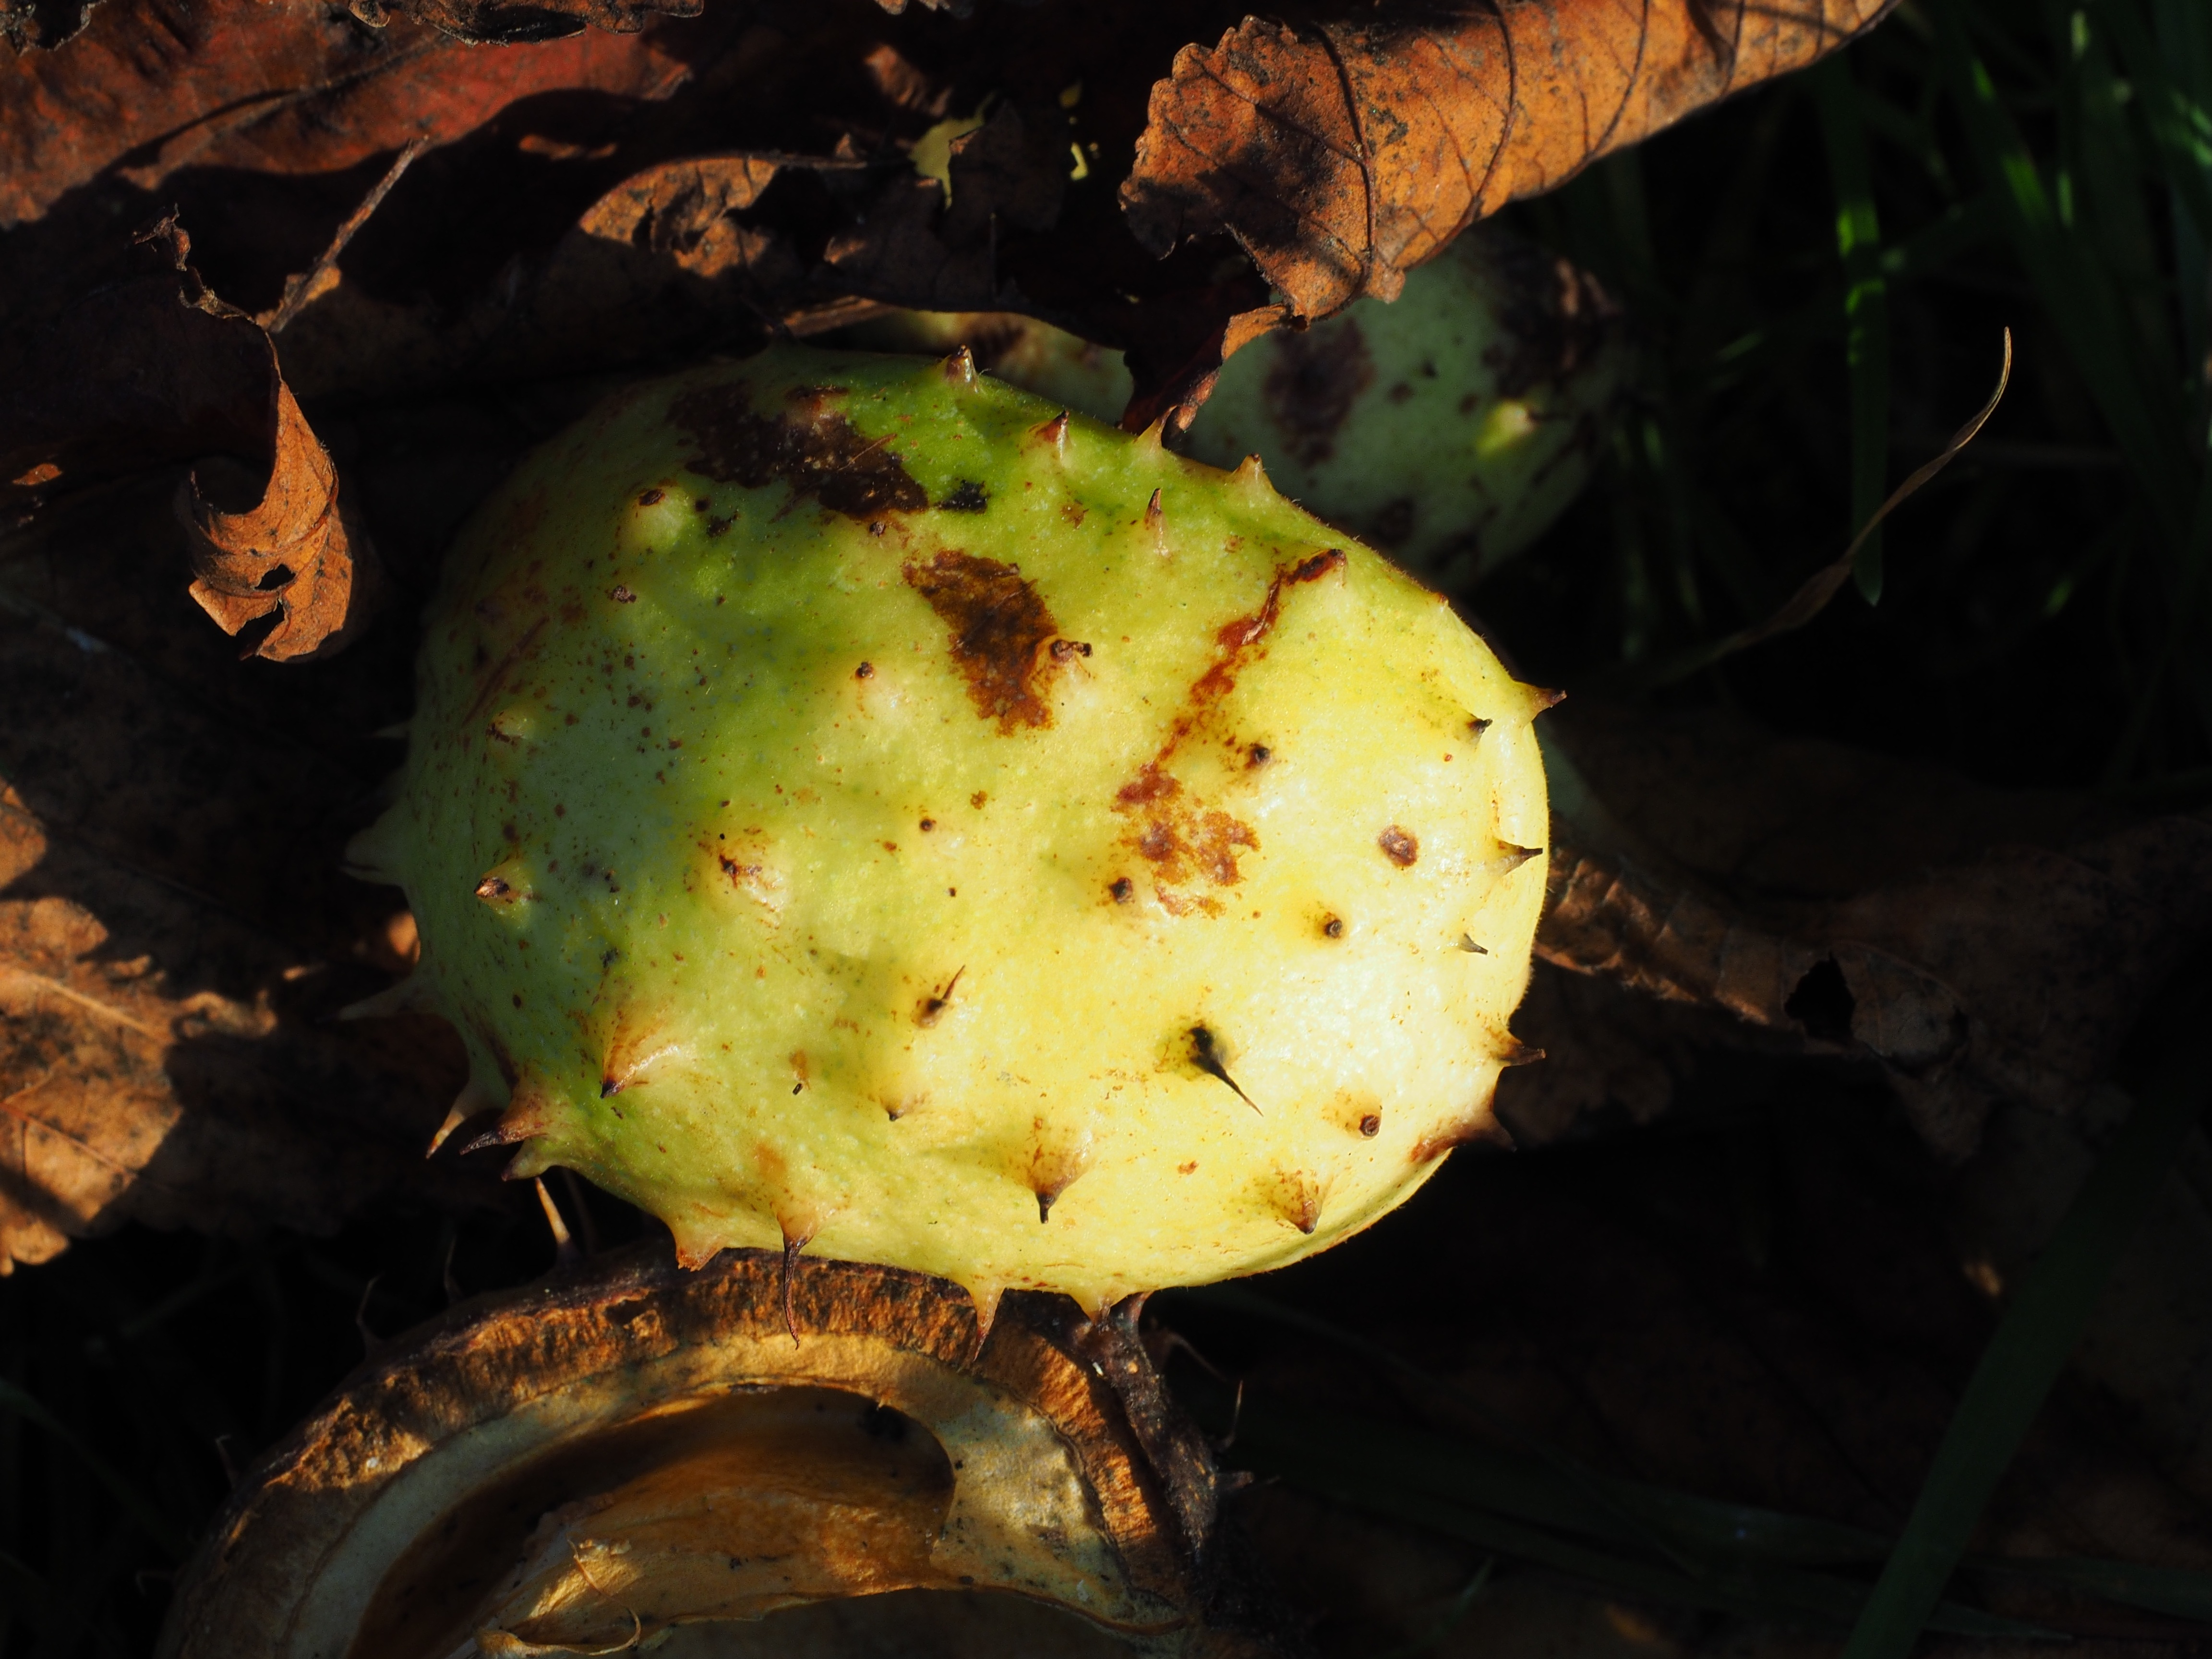
tree, nature, prickly, cactus, plant, white, fruit, leaf, flower, food, green, produce, autumn, botany, amphibian, yellow, flora, shell, cupula, chestnut, macro photography, autumn fruit, sleeve, flowering plant, prickly pear, land plant, barbary fig, fruit cups